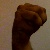
The image shows a hand gesture representing the letter 'M' in Indian Sign Language.